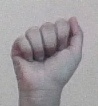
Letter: saad